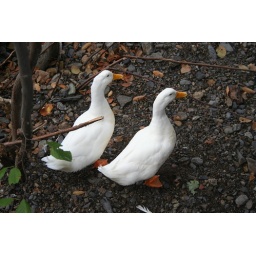
two ducks hangin by our balcony at The Woodlands Inn and Resort.